Hayfield, Derbyshire

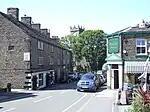
Church Street, Hayfield

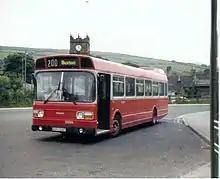
A Trent Leyland National at the bus station in the 1980s

Hayfield is no longer an industrial settlement and nowadays is considered a thriving Peak District village with a strong community spirit. In the 2001 census, the parish had 2,852 residents, across 1,205 households (2,164 of those residents living in the village itself). Many residents work outside of Hayfield in nearby Stockport and Manchester, or in neighbouring towns and villages, although there are a handful of local businesses providing employment, including farms.